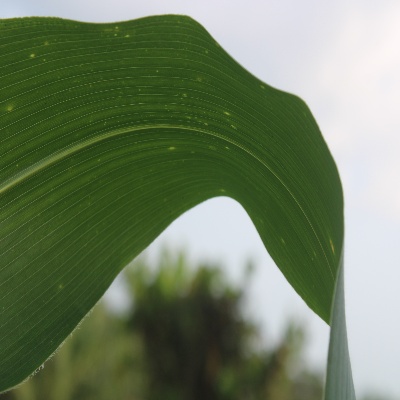
Crop: Maize
Condition: leaf spot